Question: Please indicate a possible affordance area of baseball bat that can be used for hitting
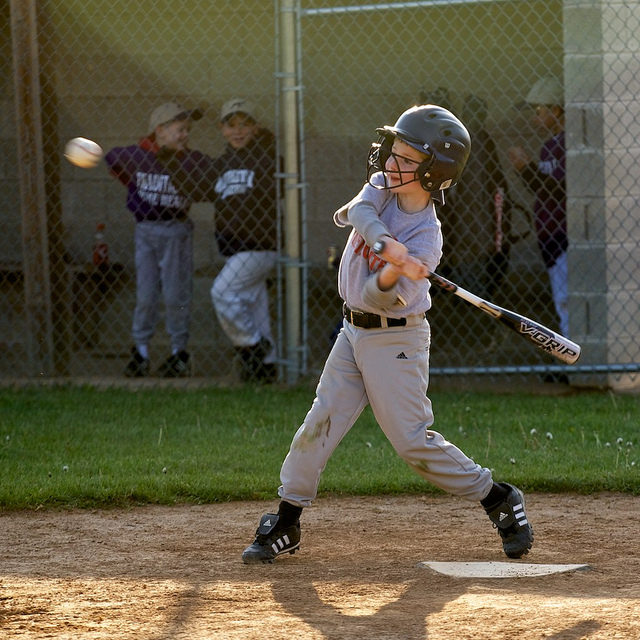
Answer: [520.021, 318.455, 576.021, 365.84]